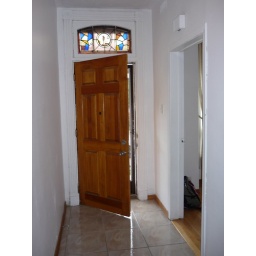
The front door with a pretty stained glass window above it. There's a matching stained glass window above the window in Bedroom 1.